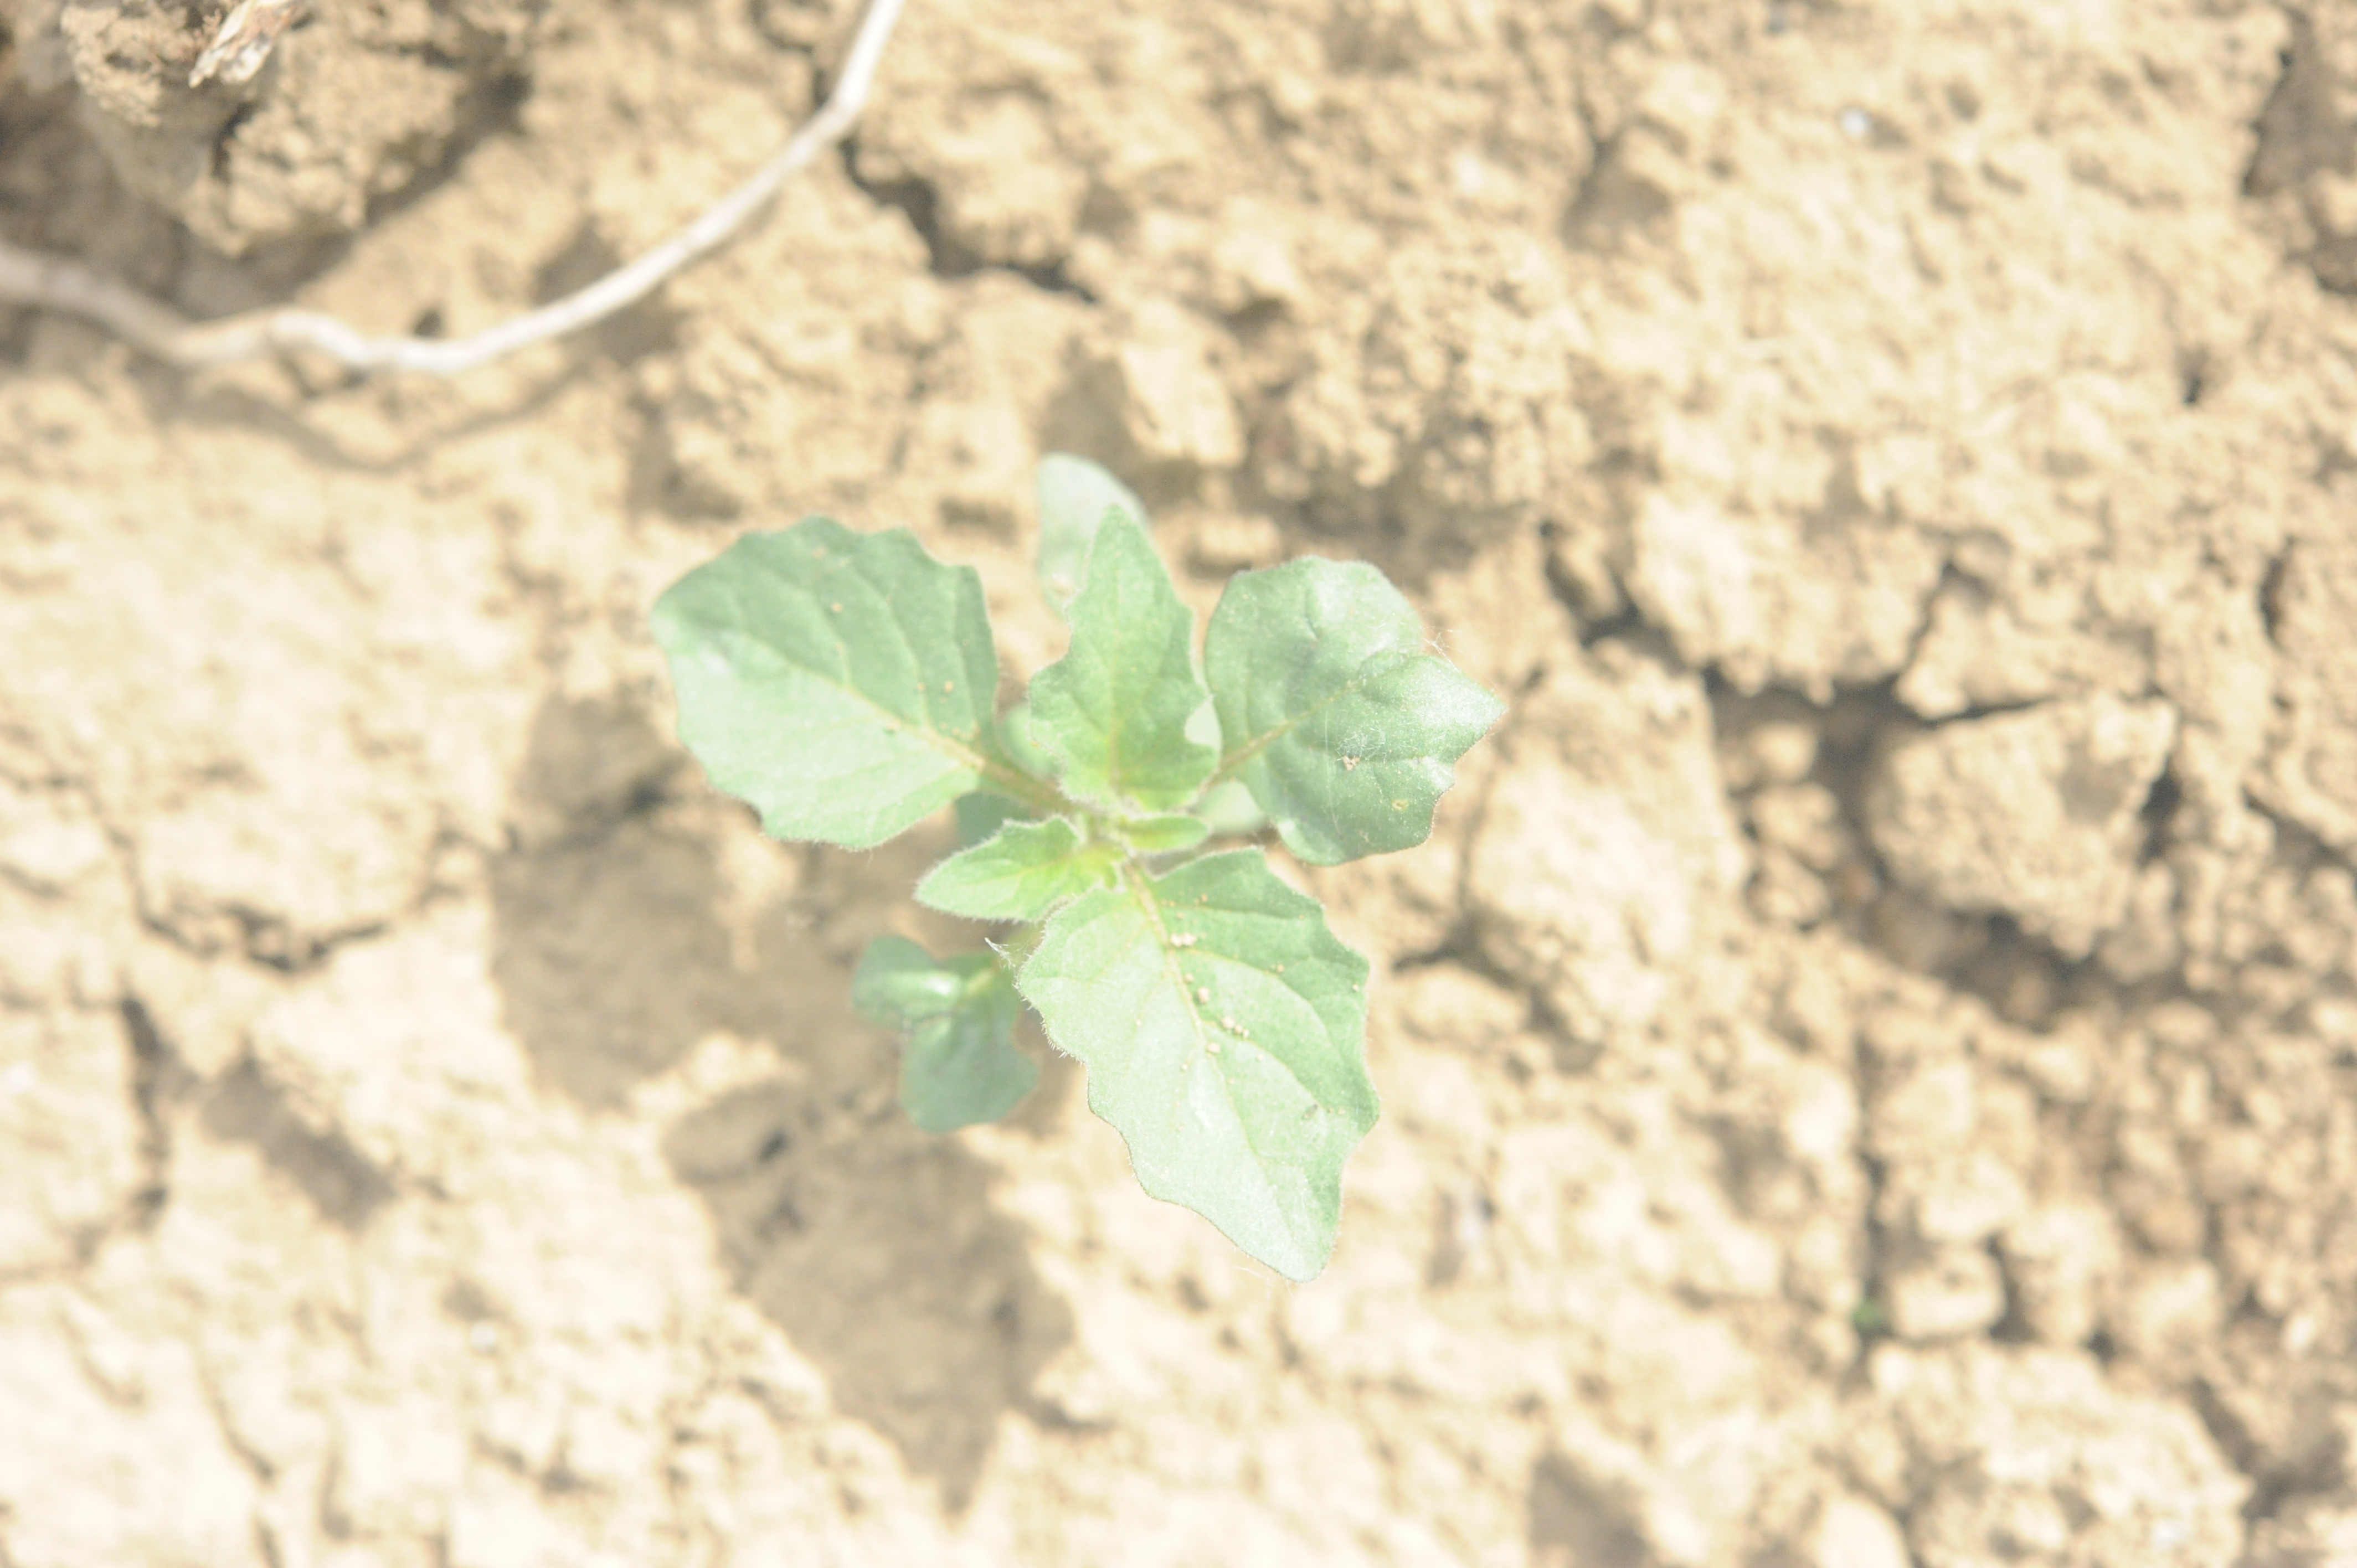
Label: black_nightshade